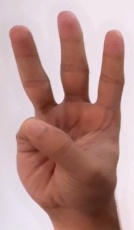
ASL sign: 6